Chin Gee Hee

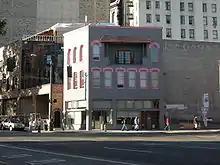
The Canton Building (photographed 2007)

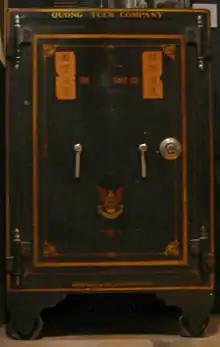
Quong Tuck Company safe. The Chinese writing on the safe says "May national treasure fill the coffer" and "May numerous sources of wealth come in."

In 1888, he set up independently as a labor contractor, with his Quong Tuck Company (also known as Quong Tuck Lung Company) or Quon Tuck Company supplying construction workers to railways (the Great Northern Railway, the Seattle and Walla Walla Railroad and Transportation Company) and to Seattle's regrading projects. He provided work crews (and was involved entrepreneurially) in rail lines along what are now Alaskan Way (along the Seattle waterfront) and a cable car perpendicular to the waterfront along Yesler Way as far as 14th Avenue.